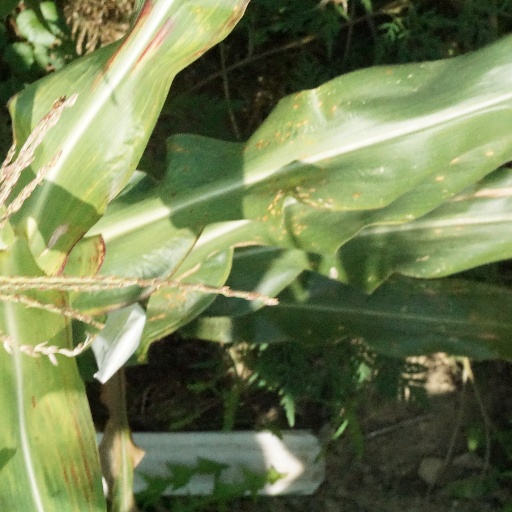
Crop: maize; corn